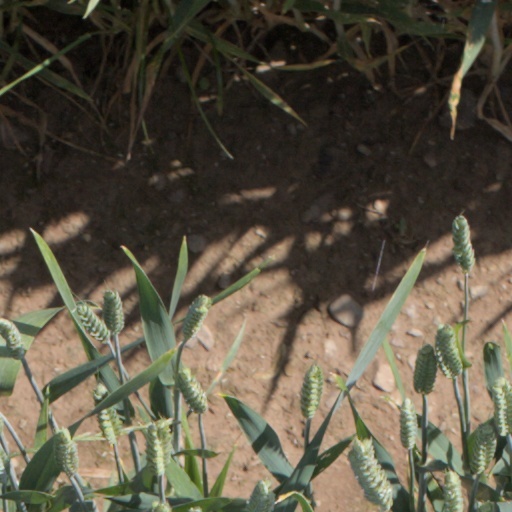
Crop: wheat